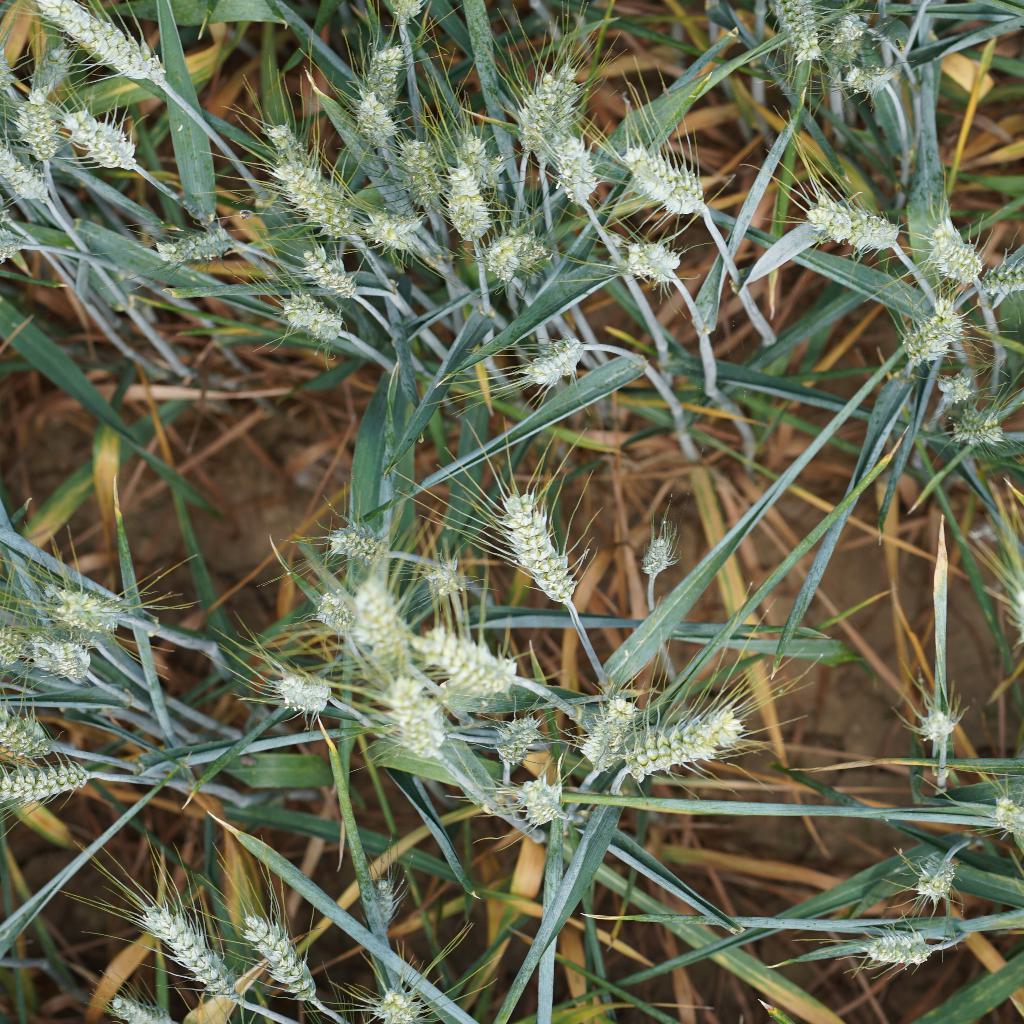
Country: France
Location: Gréoux
Wheat development stage: Filling